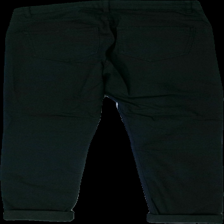
View: back
Type: Trousers
Category: Ladies
Brand: H&M
Colors: Black
Material: 59% cotton, 39% polyester, 2% elastane
Cut: Regular
Size: 38
Season: All
Price range: <50
Recommended usage: Export
Comment: washed out